Fernand Pouillon

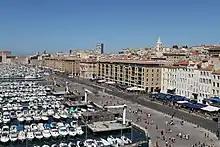
The Vieux Port of Marseille. Pouillon built the modern buildings seen to the right of the port.

Another urban renewal project in Marseille — la Tourette, overlooking the Vieux Port (1948-1953) — made Pouillon’s reputation as an architect who could build beautiful buildings and neighbourhoods, rapidly and cheaply. This project was the platform from which Pouillon’s career was launched.